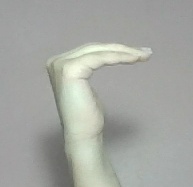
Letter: haa